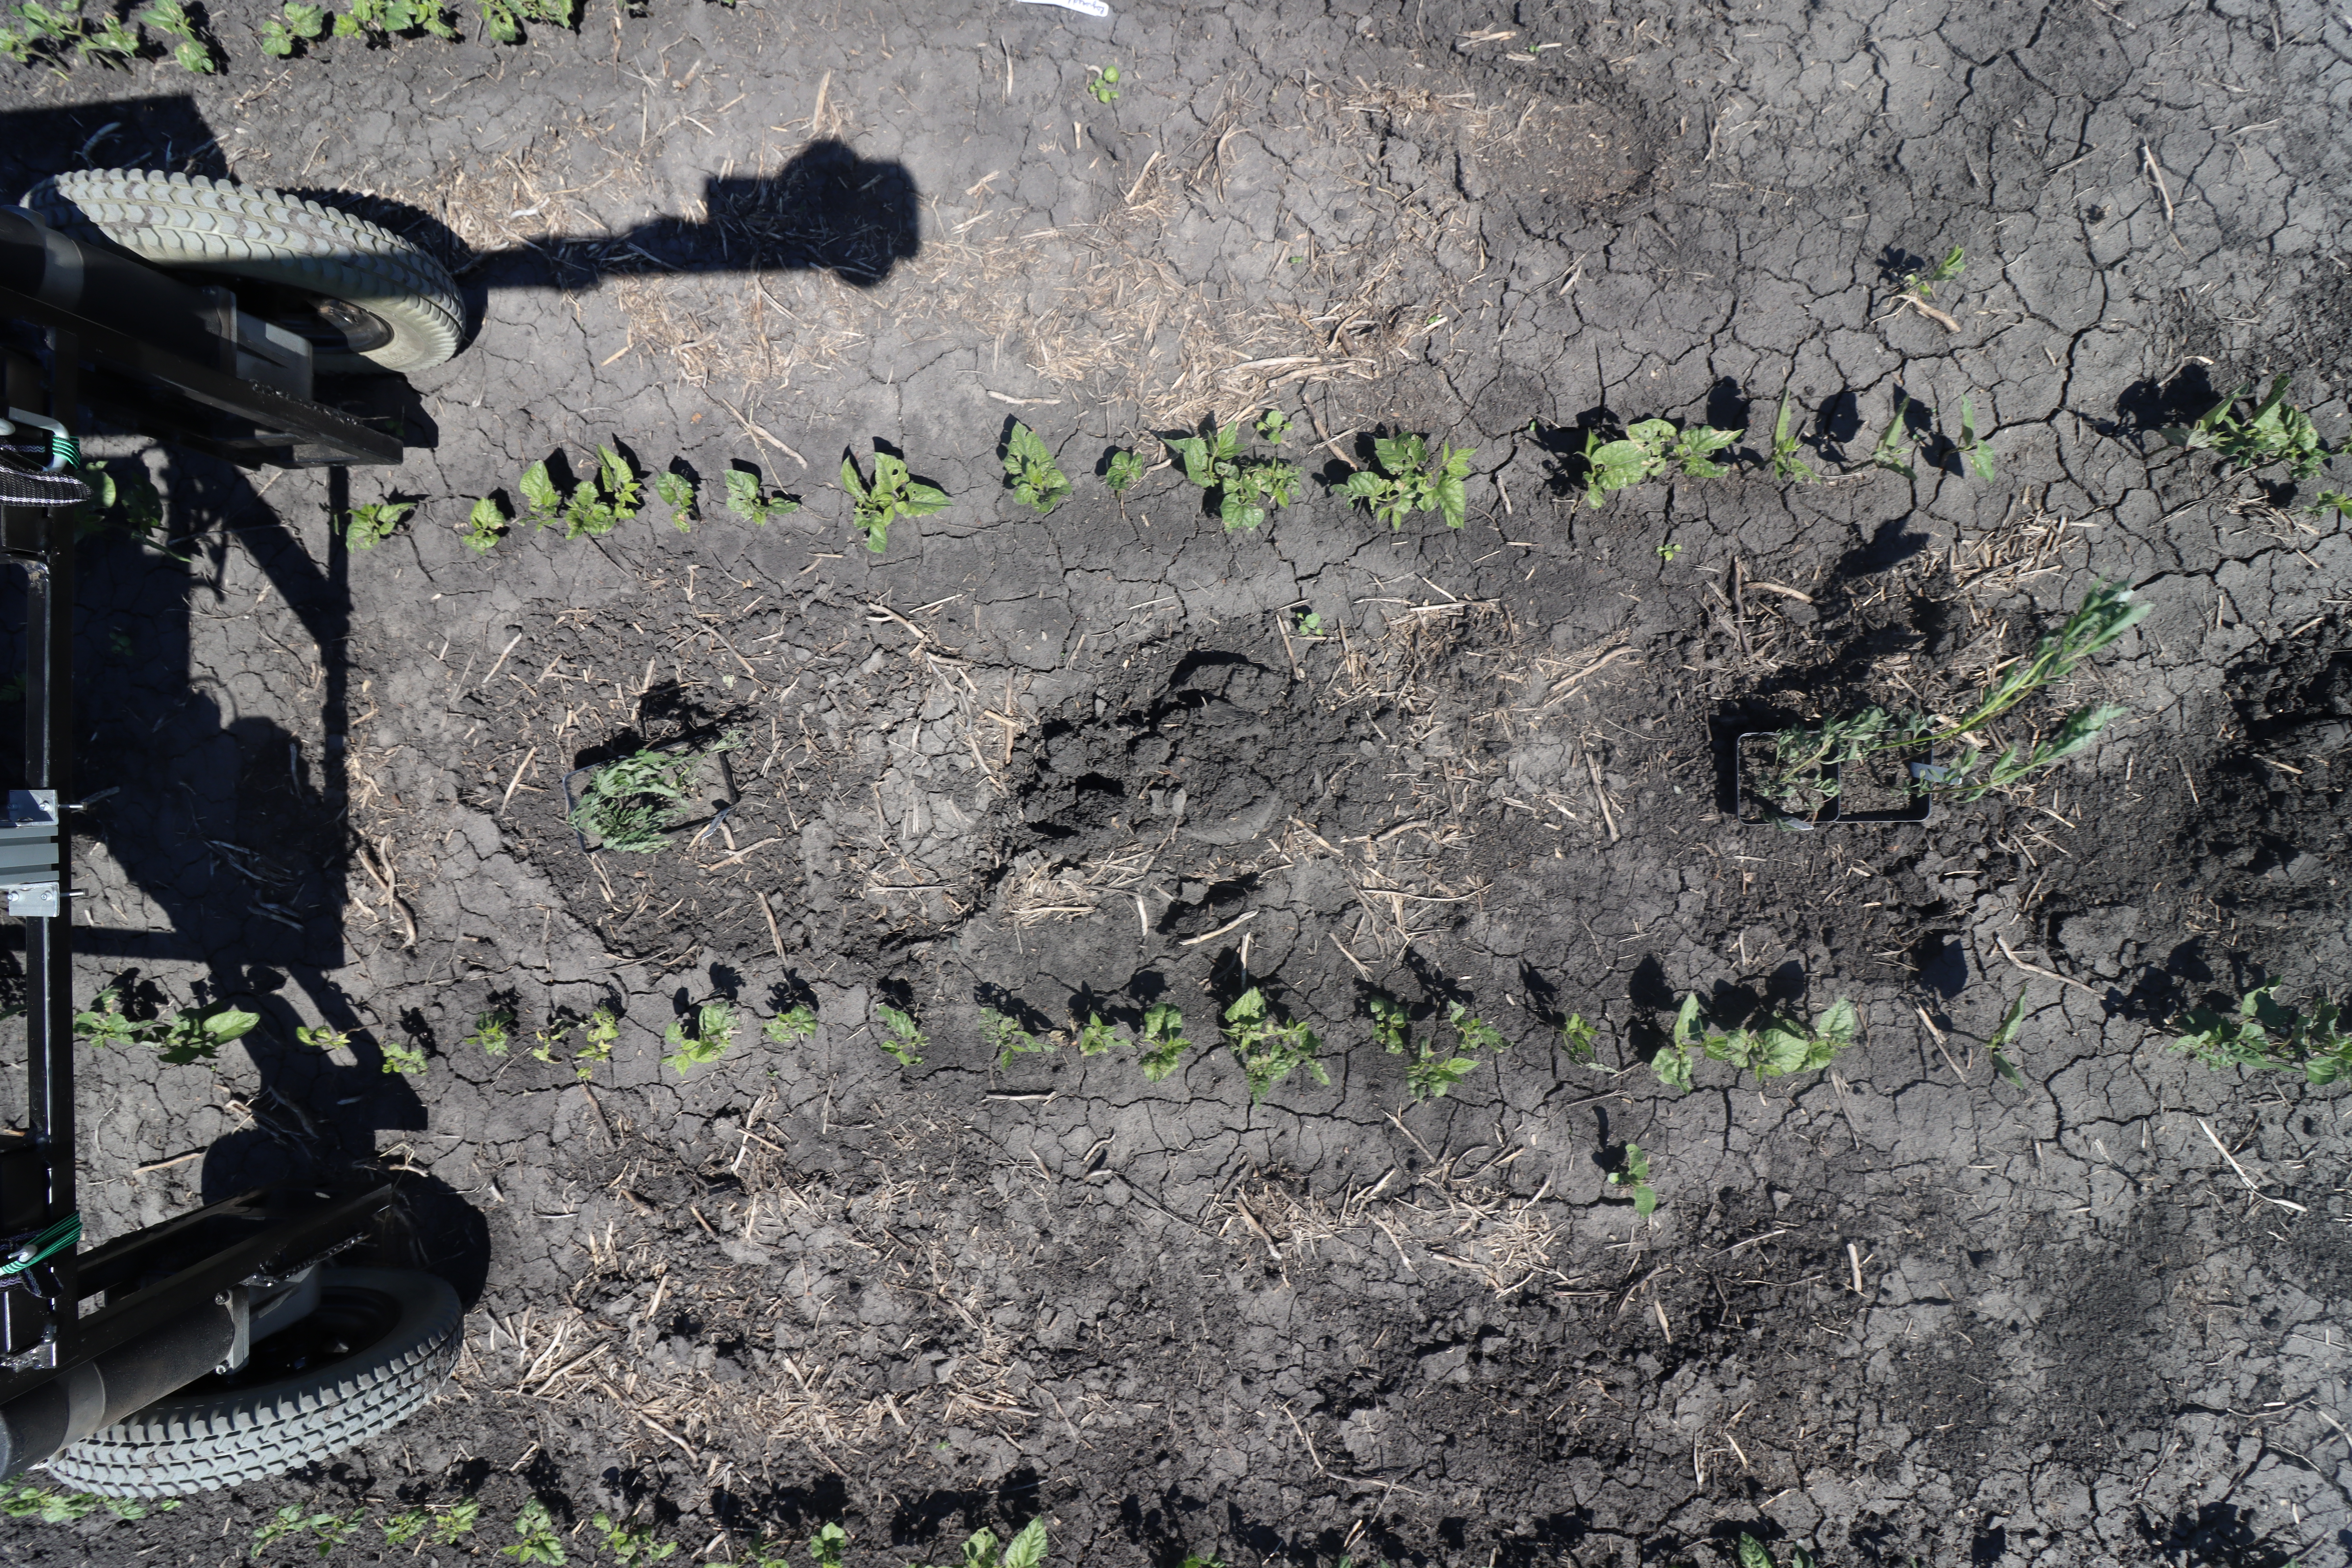
Crop: Black bean
Objects: Blackbean, Blackbean, Blackbean, Blackbean, Blackbean, Blackbean, Blackbean, Blackbean, Blackbean, Blackbean, Blackbean, Blackbean, Blackbean, Blackbean, Blackbean, Blackbean, Blackbean, Blackbean, Blackbean, Ragweed, Kochia, Kochia, Blackbean, Blackbean, Blackbean, Blackbean, Blackbean, Blackbean, Blackbean, Blackbean, Blackbean, Blackbean, Blackbean, Blackbean, Blackbean, Kochia